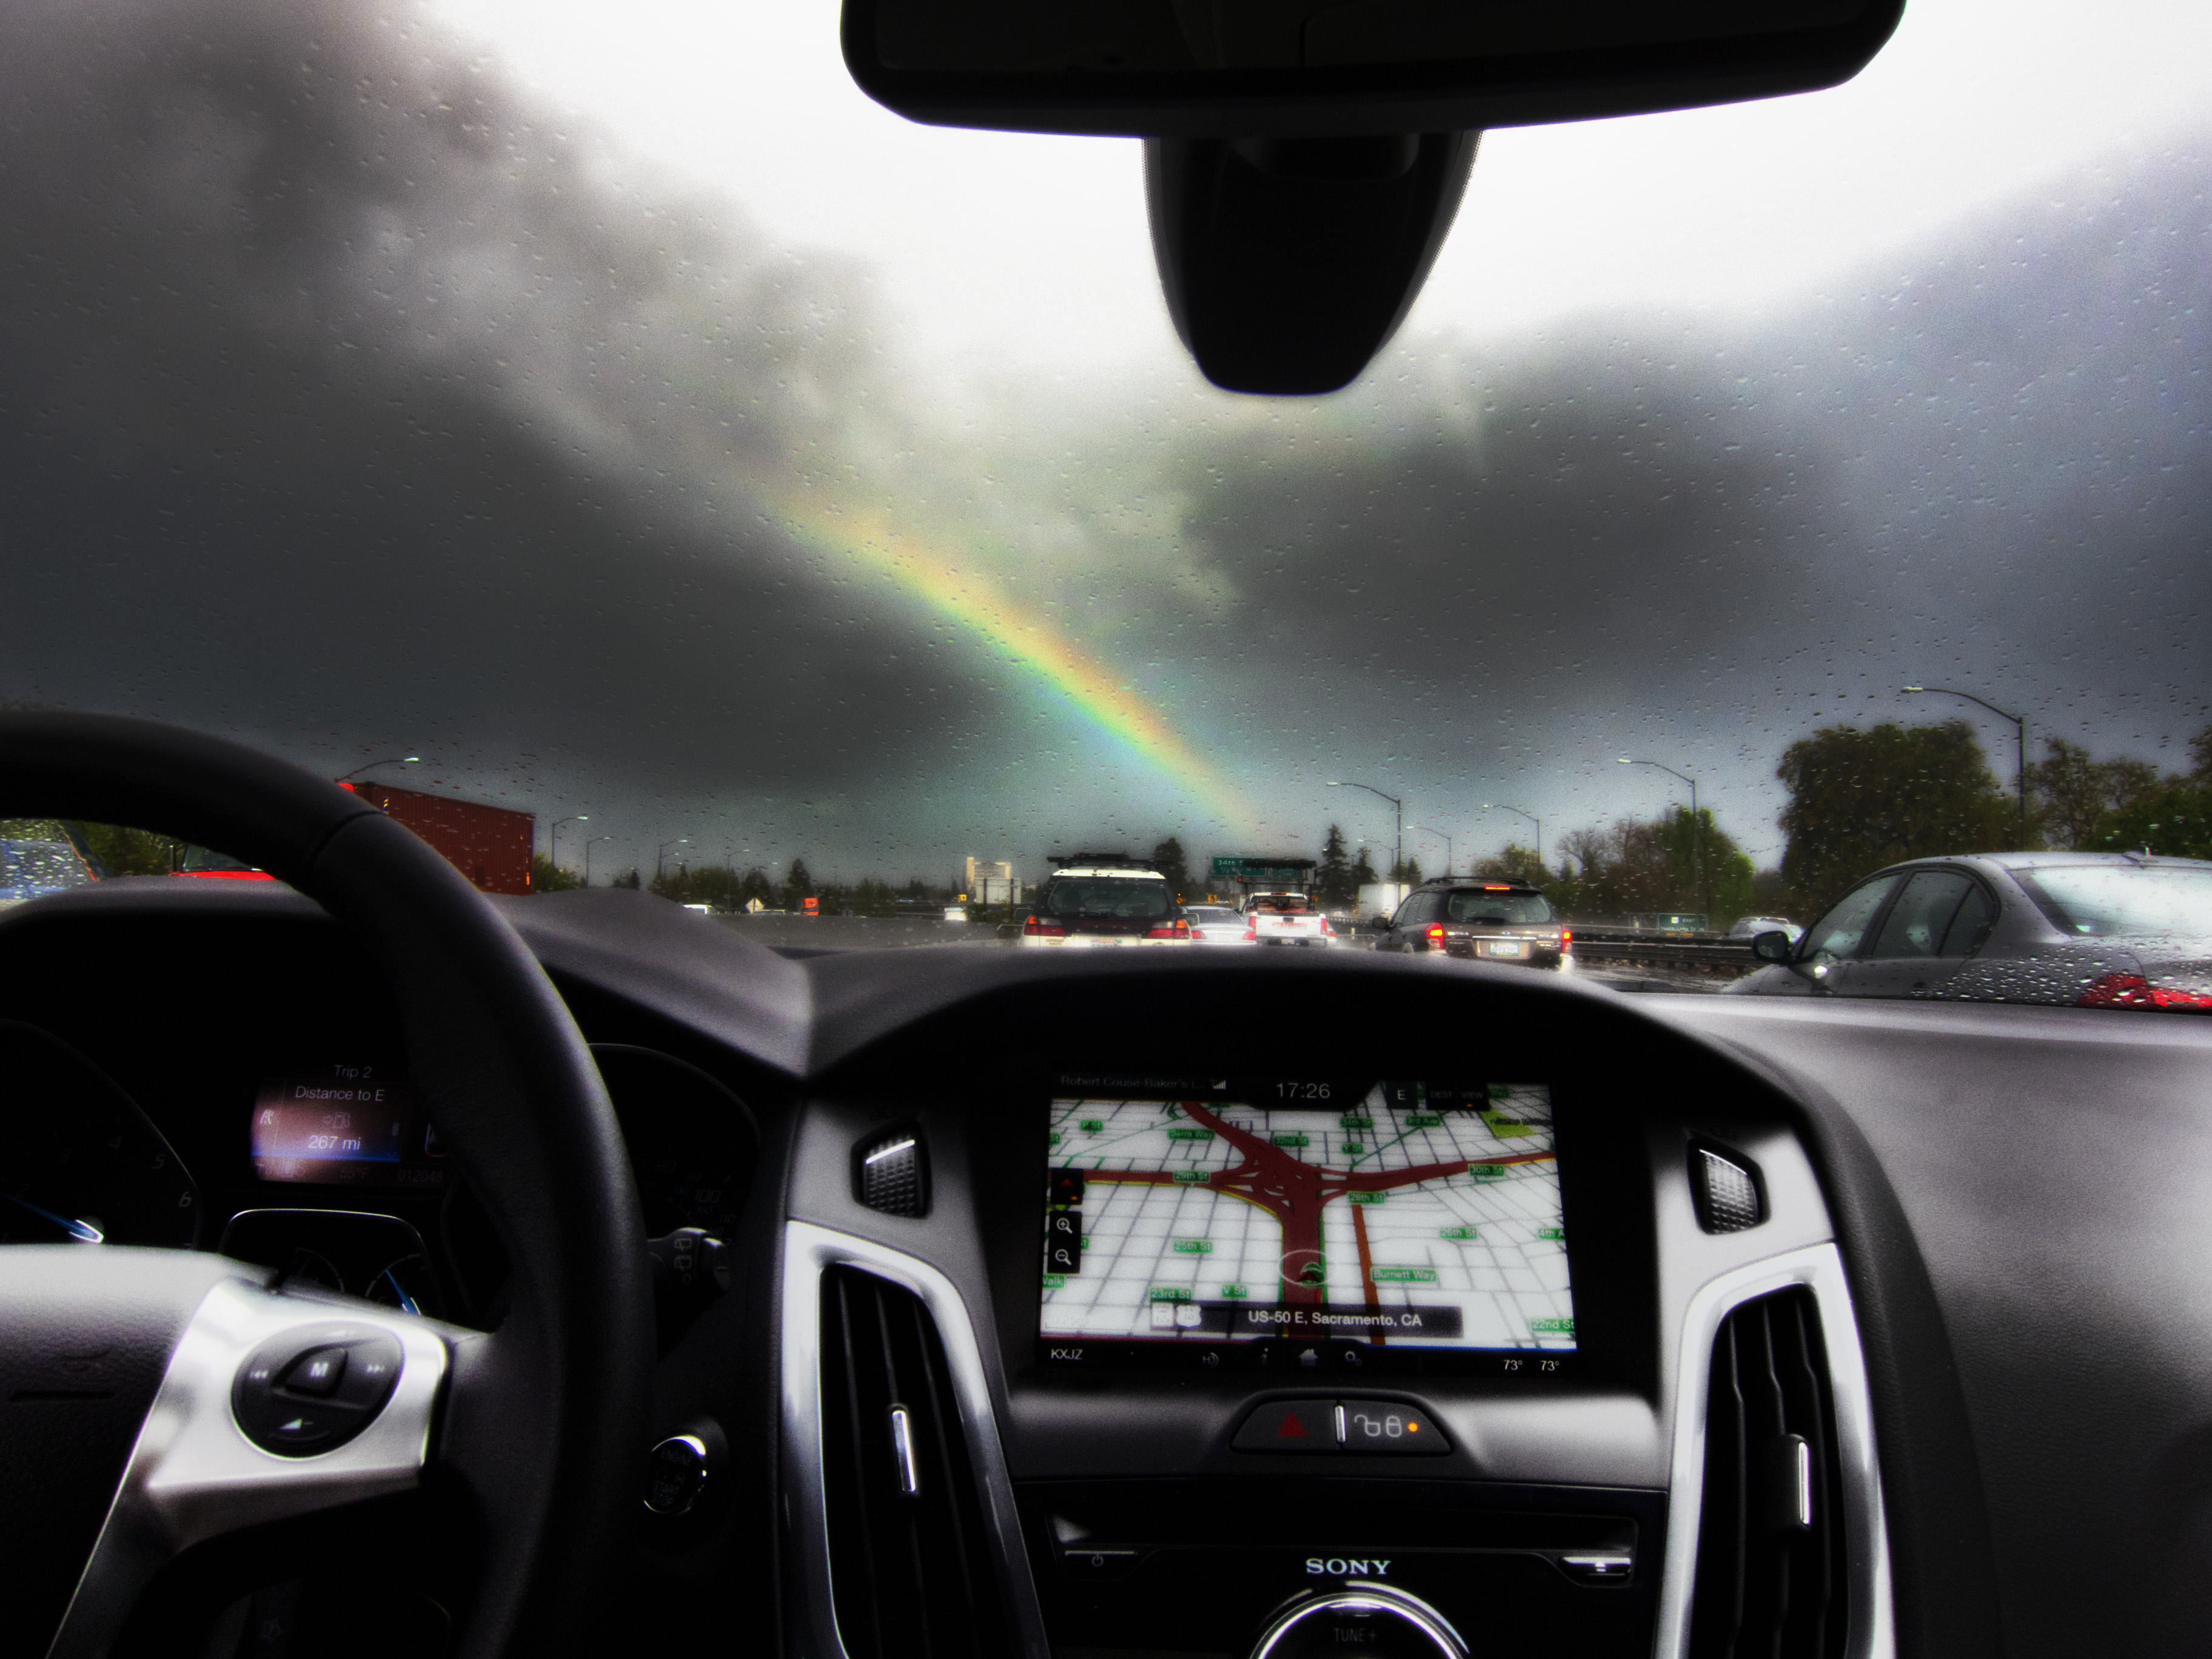
road, car, wheel, driving, freeway, vehicle, rainbow, screenshot, land vehicle, automobile make, automotive design